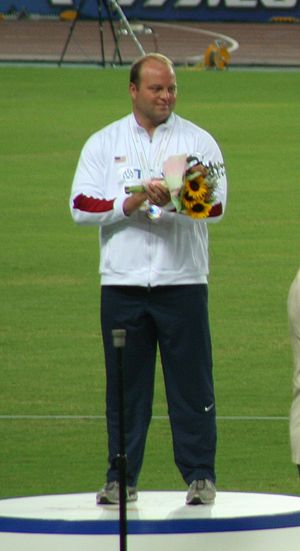
Adam Nelson
Adam Nelson
Adam Nelson er en amerikansk atletikudøver, der gennem sin karriere har vundet adskillige medaljer i både VM- og OL-sammenhæng. En af hans største konkurrenter er danske Joachim B. Olsen.